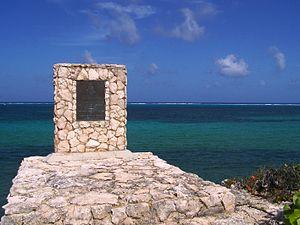
Le phare de Gorling Bluff ou East End Light est un phare actif situé à l'extrémité est de l'île Grand Cayman aux Îles Caïmans, en mer des Caraïbes.